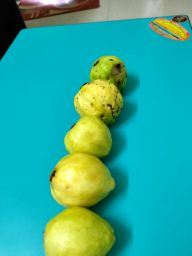
Fruit: Guava
Quality: Mixed